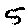
Label: 5